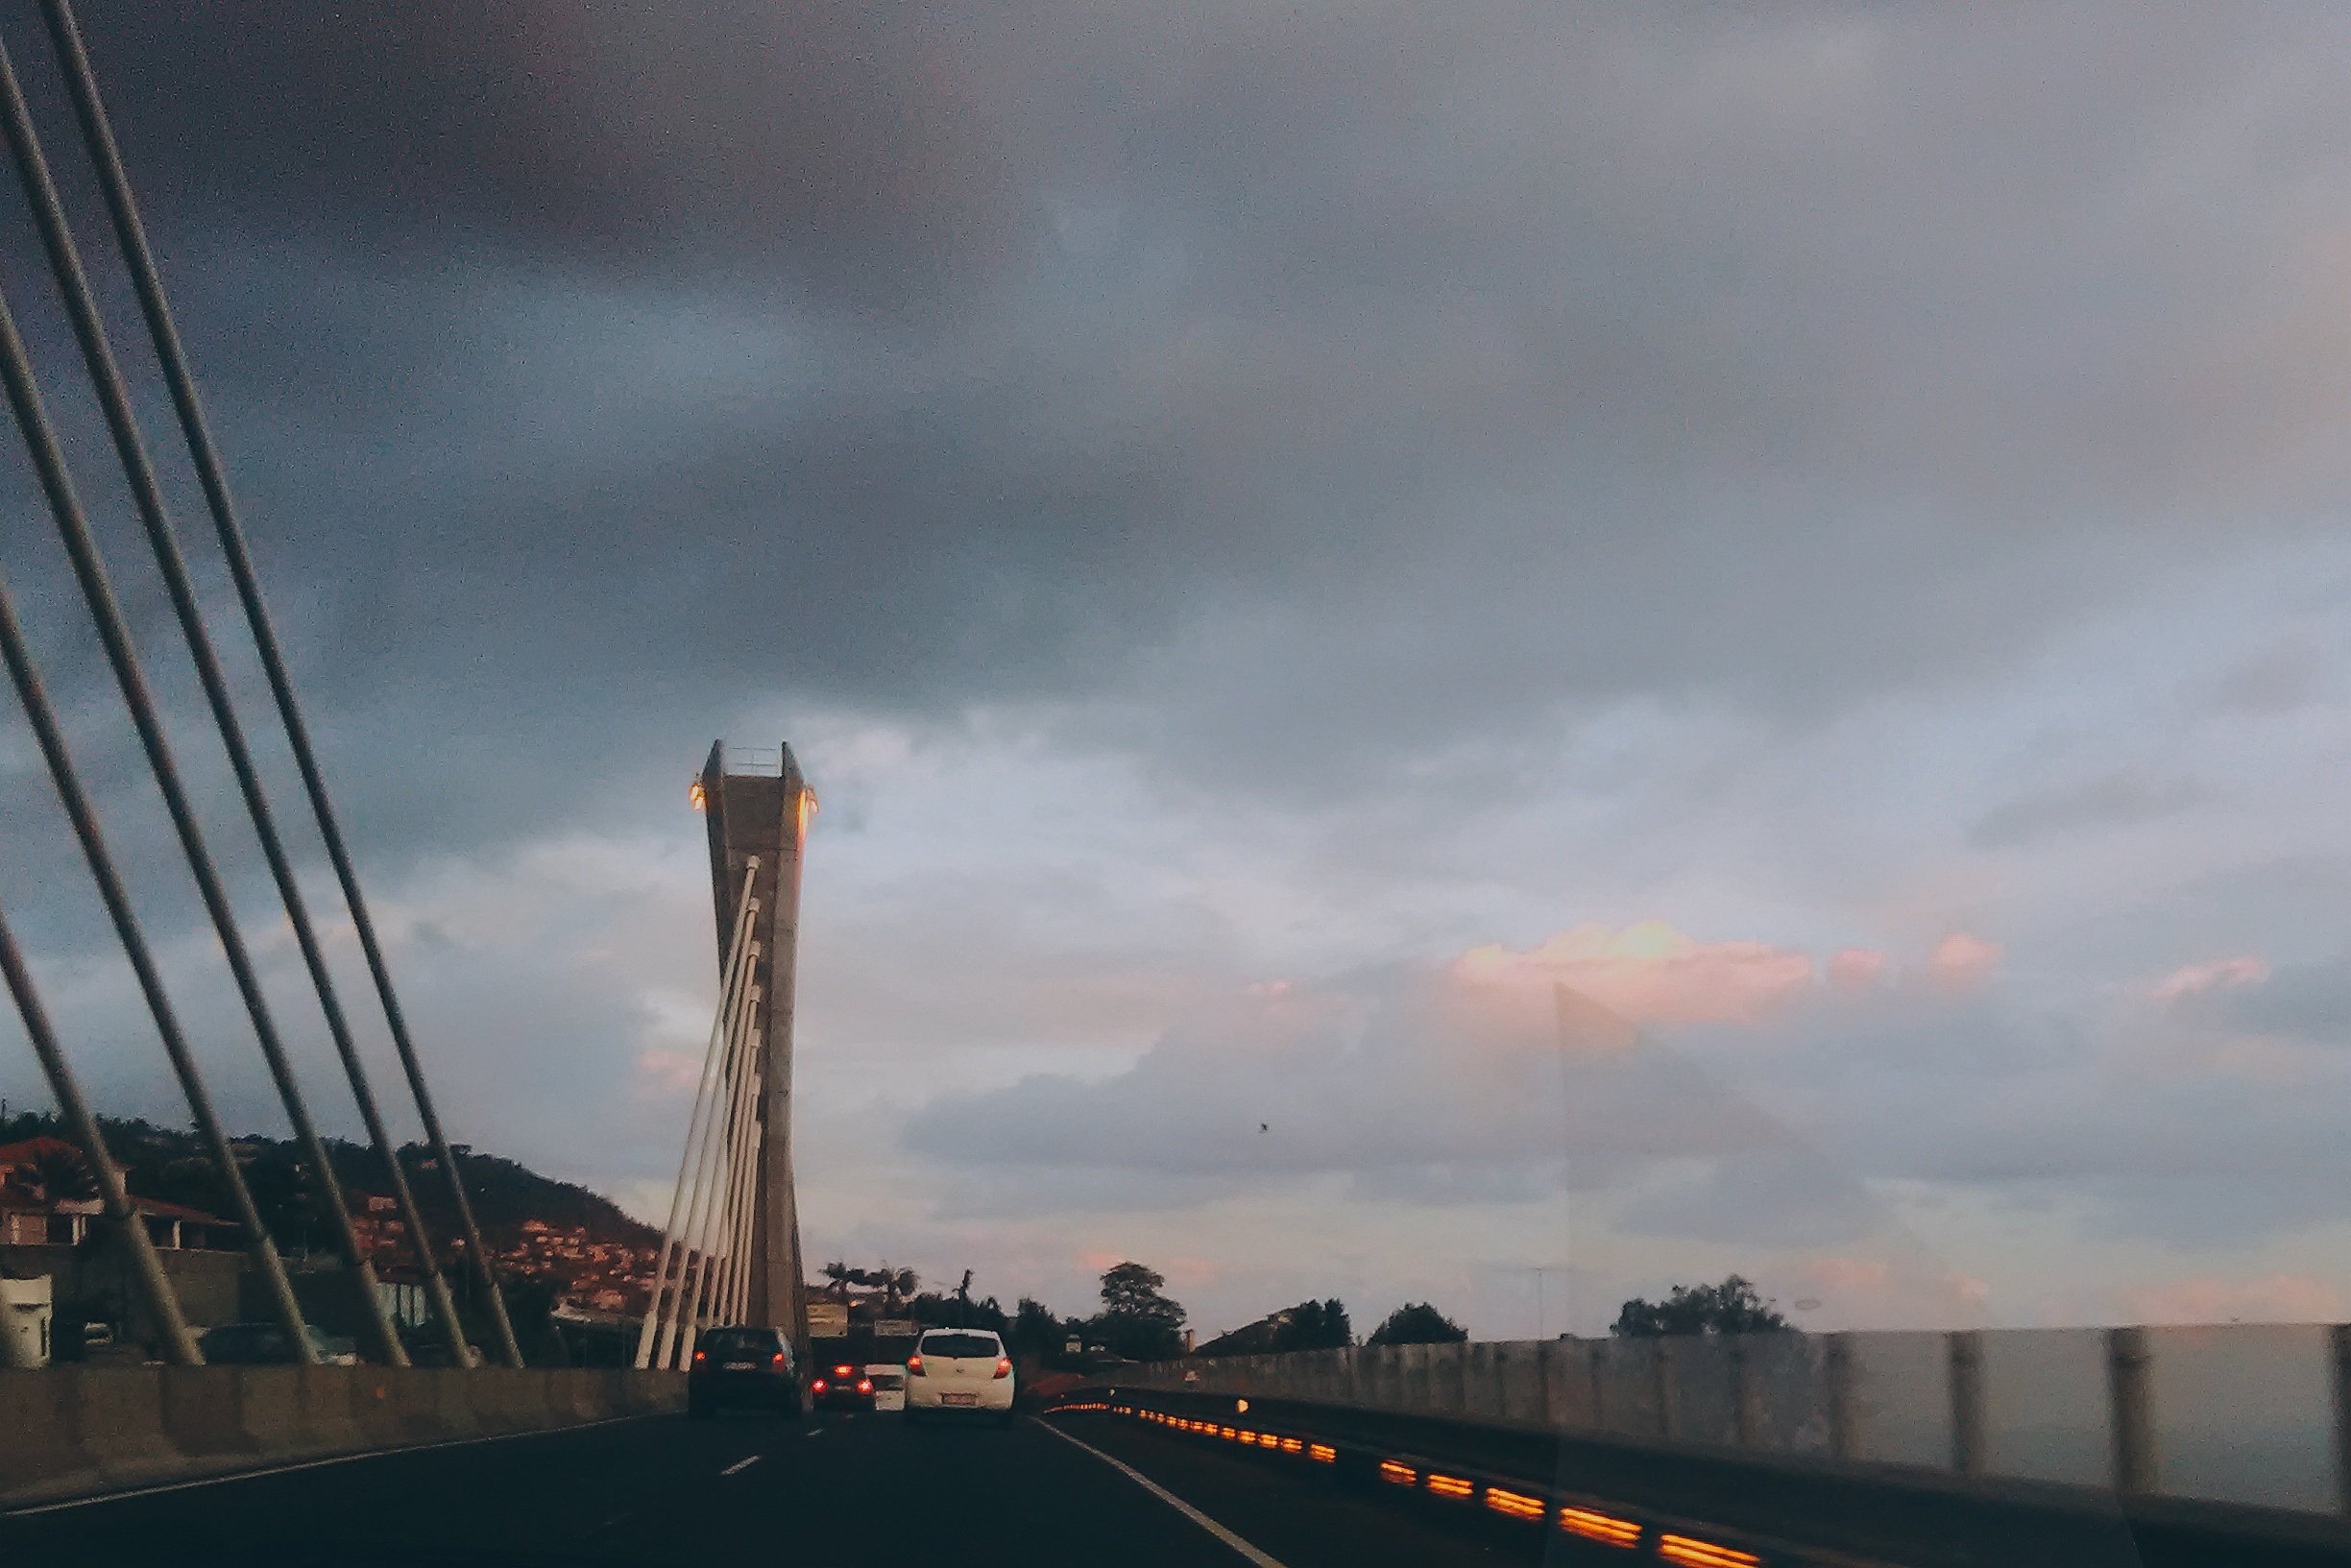
horizon, cloud, sky, sunset, bridge, morning, highway, cityscape, dusk, evening, atmosphere of earth